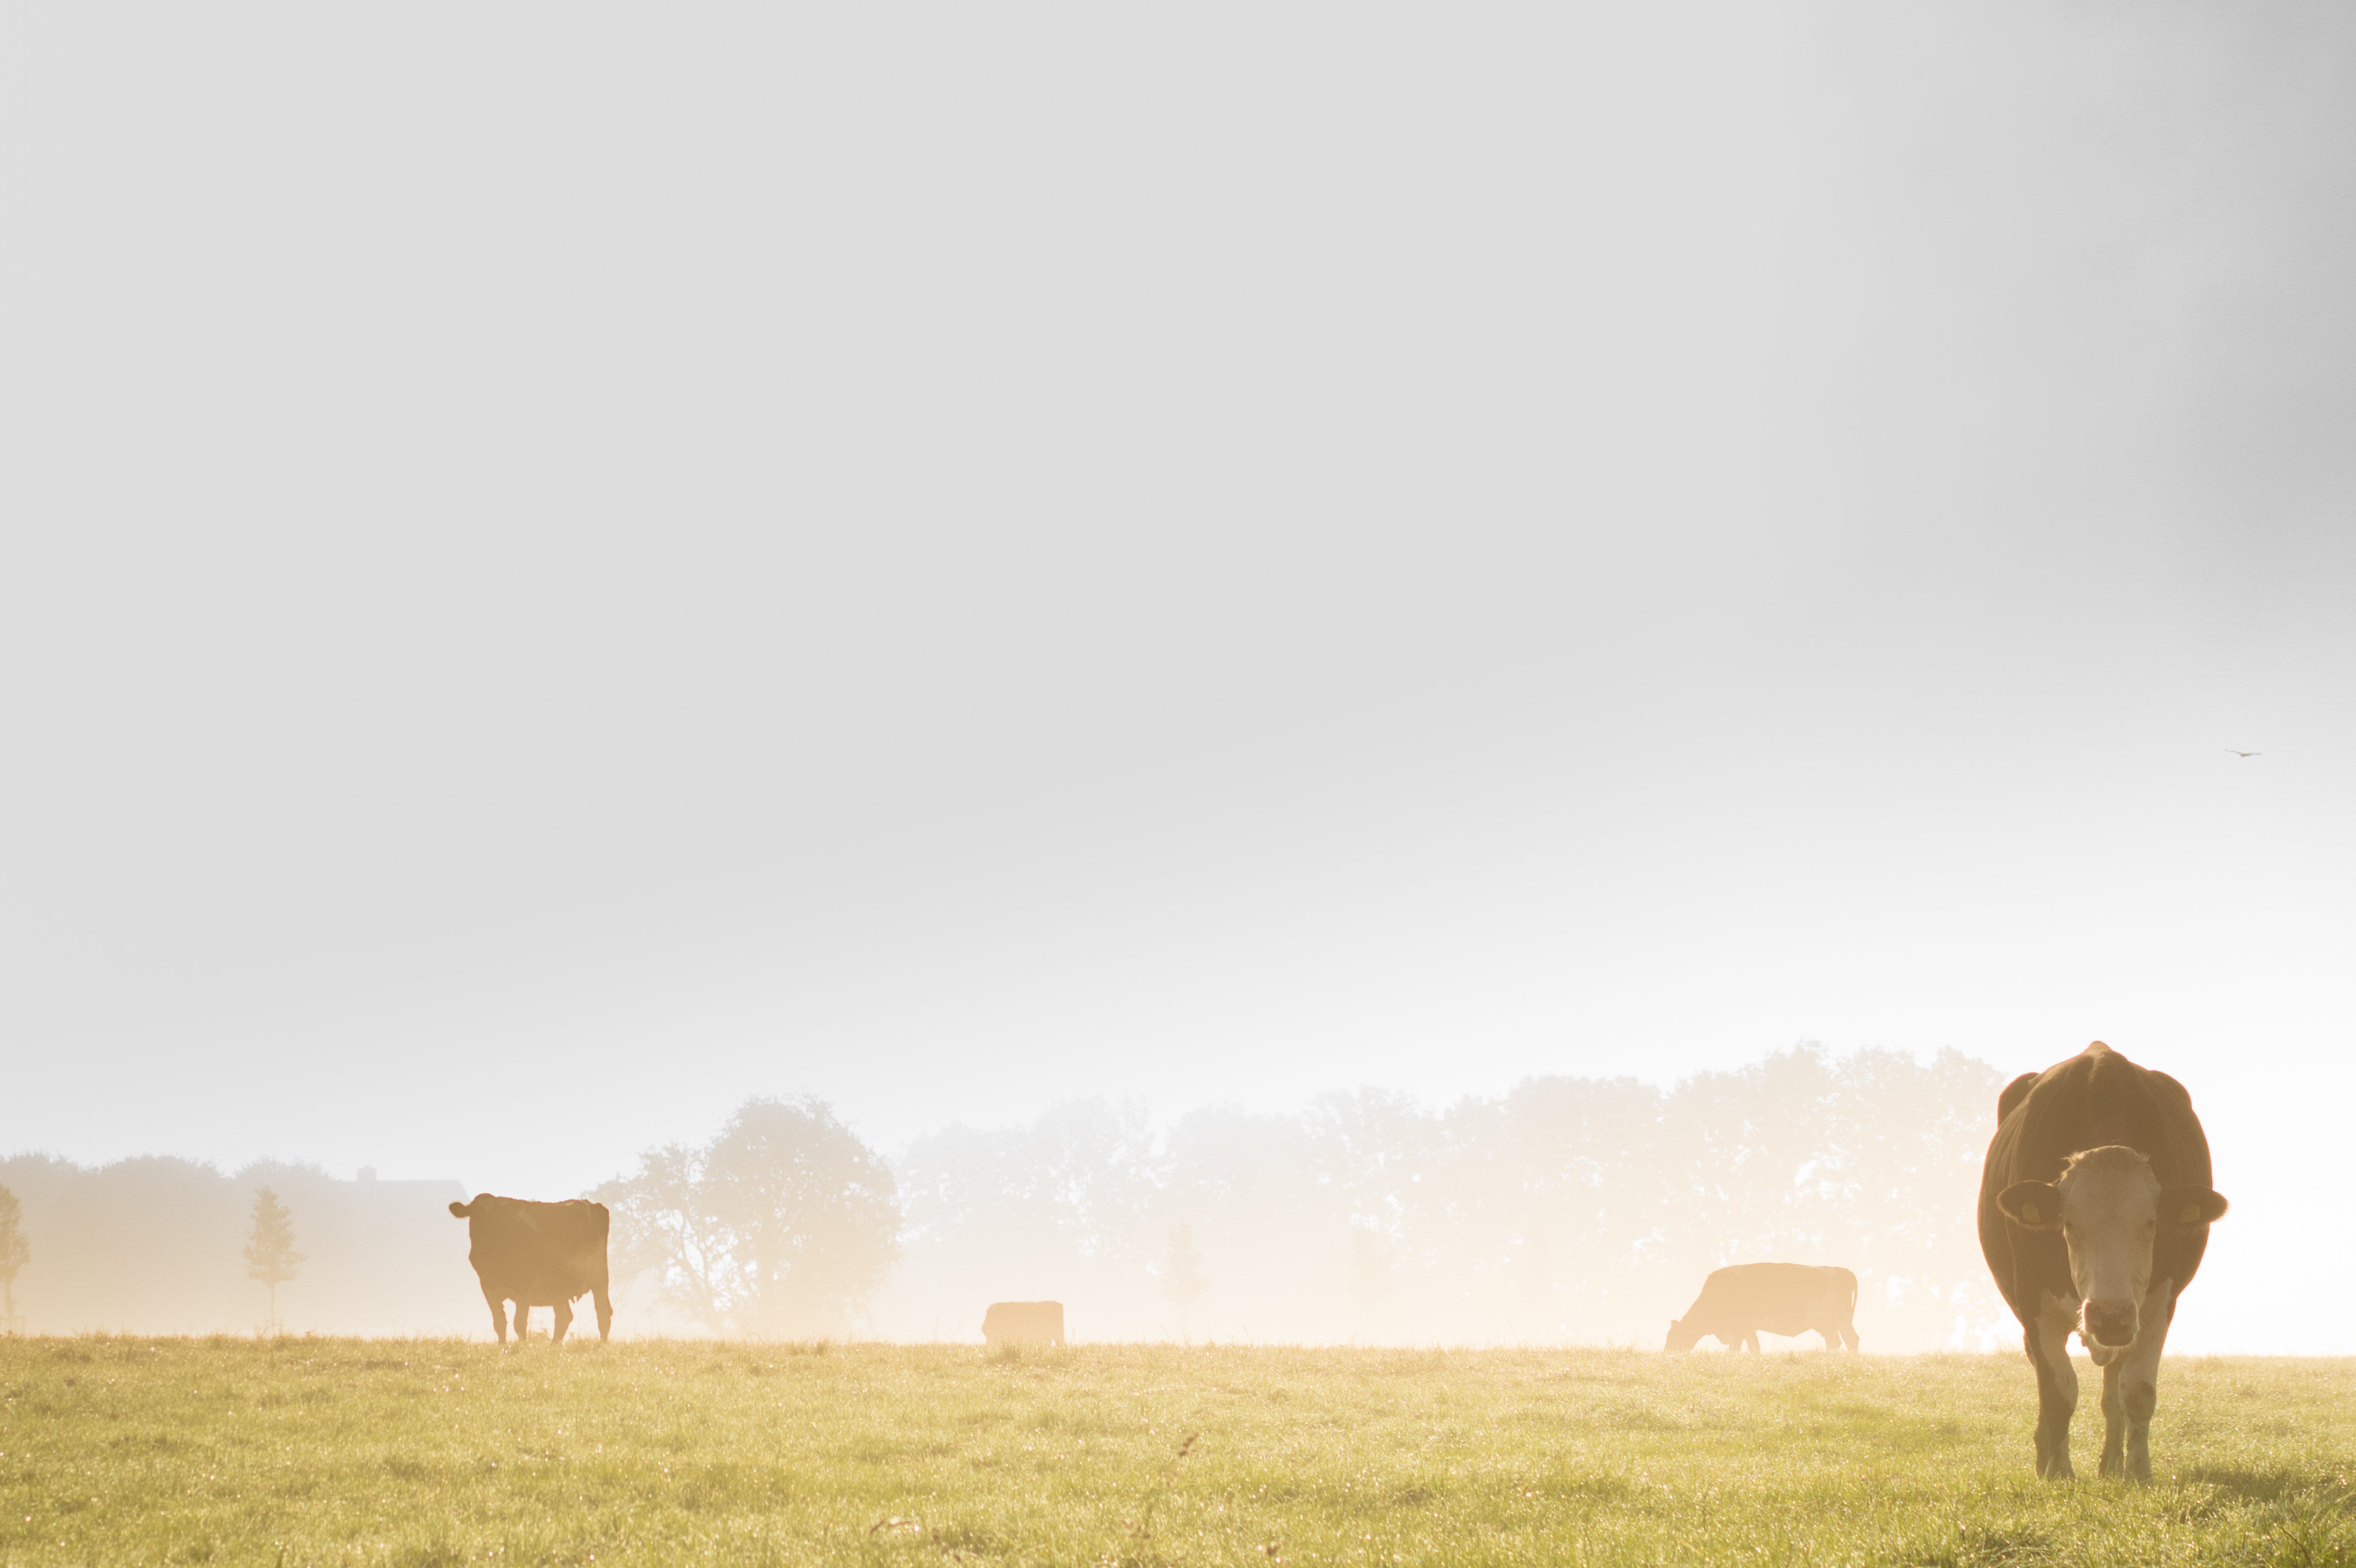
fog, mist, field, farm, meadow, prairie, morning, pasture, agriculture, savanna, plain, cows, grassland, animals, grass land, atmospheric phenomenon